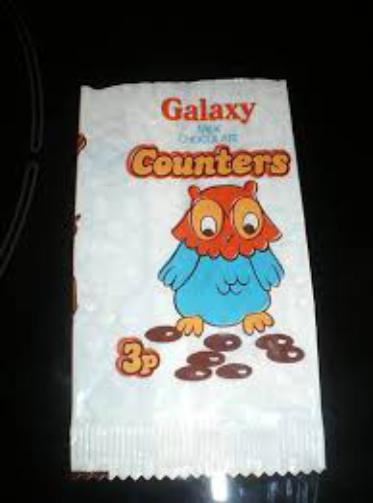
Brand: Galaxy Counters
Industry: Food